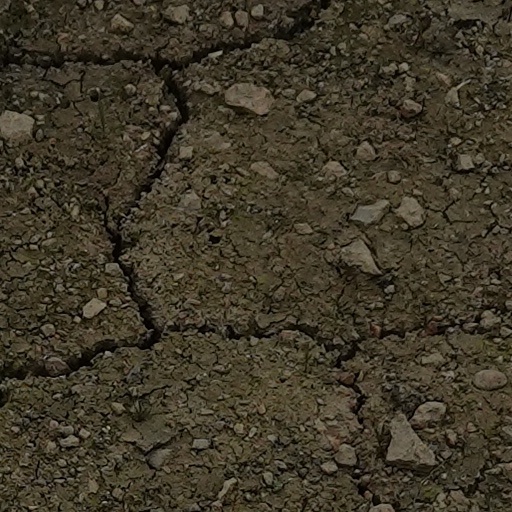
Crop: wheat